Big Five personality traits

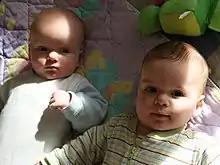
Personality research often uses twin studies to determine how much heritable and environmental factors contribute to the Big Five personality traits.

A 1996 behavioural genetics study of twins suggested that heritability (the degree of "variation" in a trait within a population that is due to genetic variation in that population) and environmental factors both influence all five factors to the same degree. Among four twin studies examined in 2003, the mean percentage for heritability was calculated for each personality and it was concluded that heritability influenced the five factors broadly. The self-report measures were as follows: openness to experience was estimated to have a 57% genetic influence, extraversion 54%, conscientiousness 49%, neuroticism 48%, and agreeableness 42%.